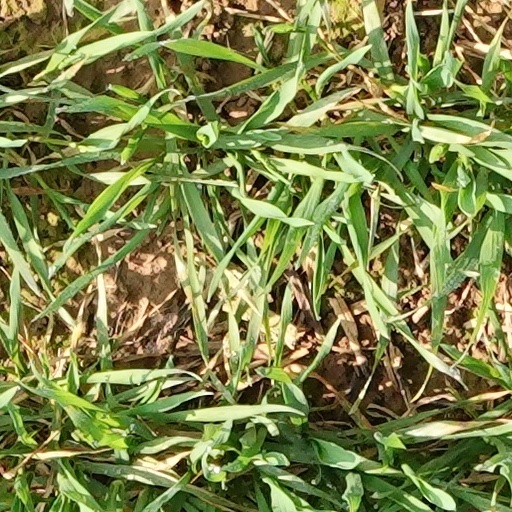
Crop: wheat